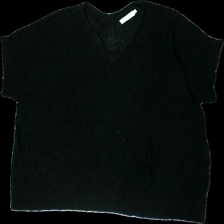
View: front
Type: Top
Category: Ladies
Brand: Masai
Colors: Black
Material: 100% cotton
Cut: Regular
Size: XL
Season: All
Stains: Major
Damage: fläckar
Damage location: top center
Damage 2: fläckar
Damage 2 location: middle center
Damage 3 location: middle center
Price range: <50
Recommended usage: Export
Description: svart kortärmad stickad tröja med flera fläckar fram